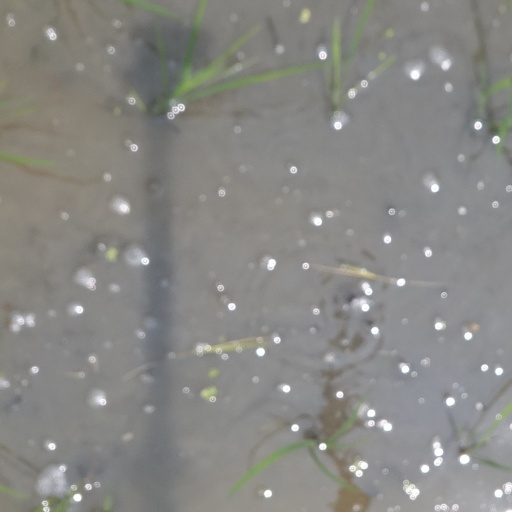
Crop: rice